Hatzic

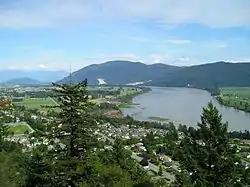
Overlooking Hatzic from a cliff on the grounds of Westminster Abbey

Hatzic is a historic community in the Central Fraser Valley region of the Lower Mainland of British Columbia, Canada, located on the east side of the City of Mission and including areas beyond the municipal boundary to the east and northeast.